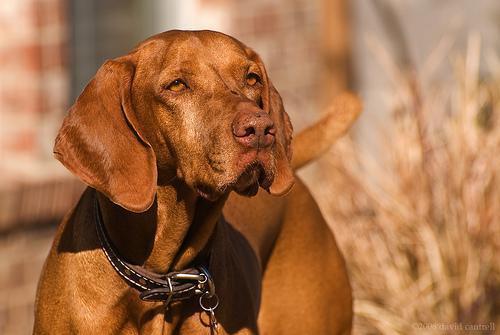
vizsla